Susanna (Handel)

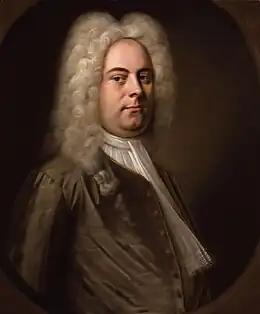
George Frideric Handel

Susanna (HWV 66) is an oratorio by George Frideric Handel, in English. The libretto had been questionably attributed to Newburgh Hamilton but is now thought to have been penned by the poet/playwright Moses Mendes (d.1758). The story is based on that of Susanna in chapter 13 of the Book of Daniel in the Bible. Handel composed the music in the summer of 1748 and premiered the work the next season at Covent Garden theatre, London, on 10 February 1749.